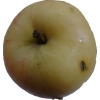
Label: apple